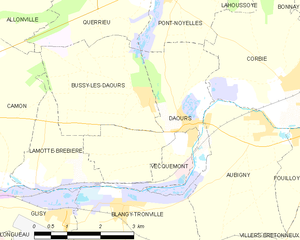
Carte des communes françaises Daours